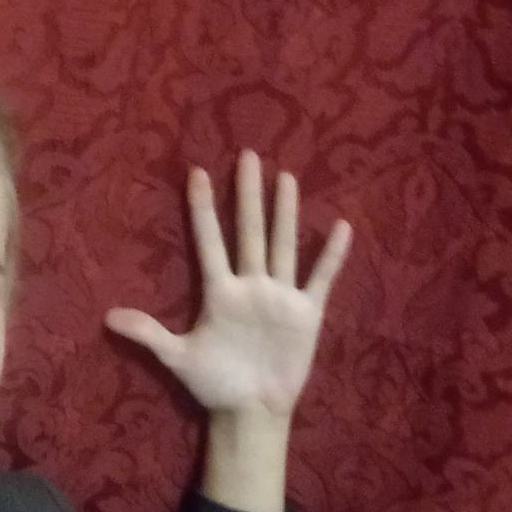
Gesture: palm